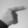
ASL letter: G